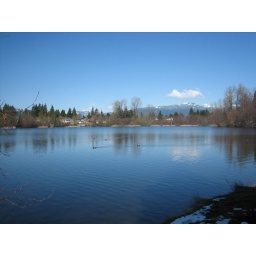
What a beautiful snowy mountain under the blue sky even it was a little bit chilly.